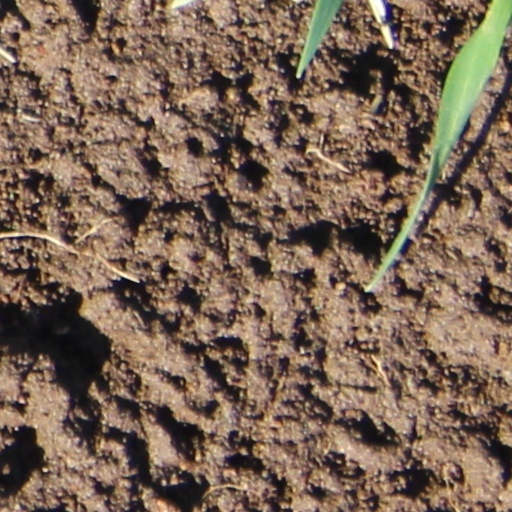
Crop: wheat